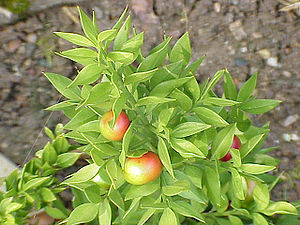
Fyllokladie
Musetorn (Ruscus aculeatus)
Et fyllokladie er en omdannelse af en plantes skud, sådan at det træder i bladets sted, hvad angår fotosyntese. Fyllokladier er grønne og flade dværgskud, der ser ud som og fungerer helt som blade. En forskel er der dog, for fyllokladierne har ikke spalteåbninger, sådan som ægte blade har. Dette giver planter med fyllokladier en fordel under varme og tørre egne.